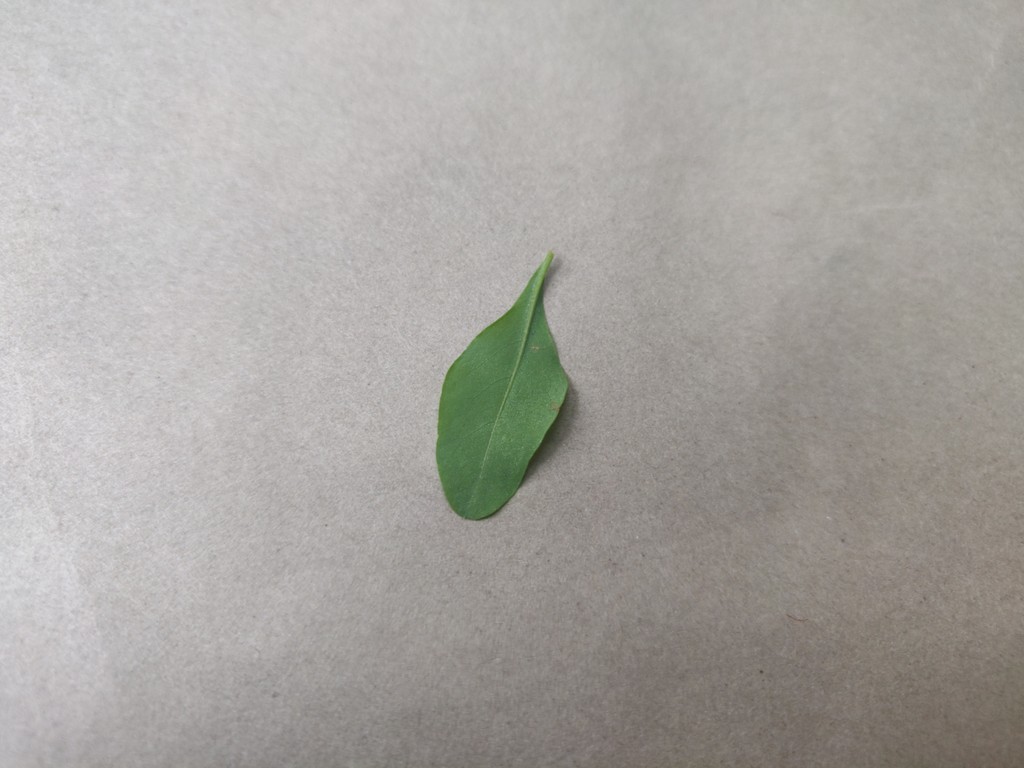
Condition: Healthy
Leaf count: single
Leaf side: back